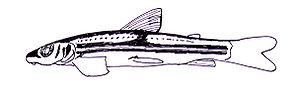
Parodontidae forment une famille de poissons d'eau douce appartenant à l'ordre des Characiformes.
Parodon est un genre de poissons téléostéens de la famille des Parodontidae et de l'ordre des Characiformes.